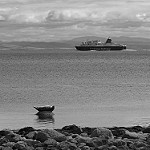
Label: B & W